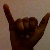
The image shows a hand gesture representing the letter 'Y' in Indian Sign Language.